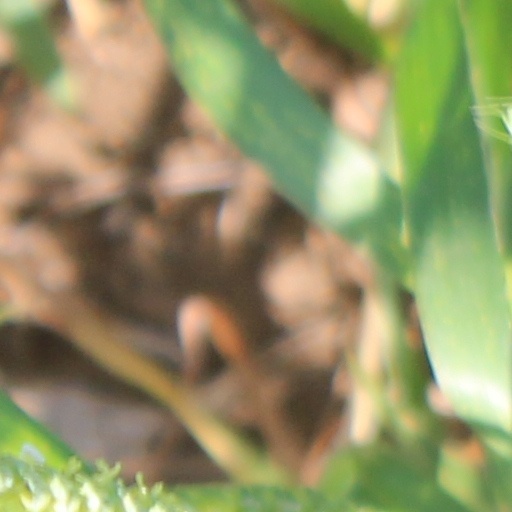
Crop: wheat